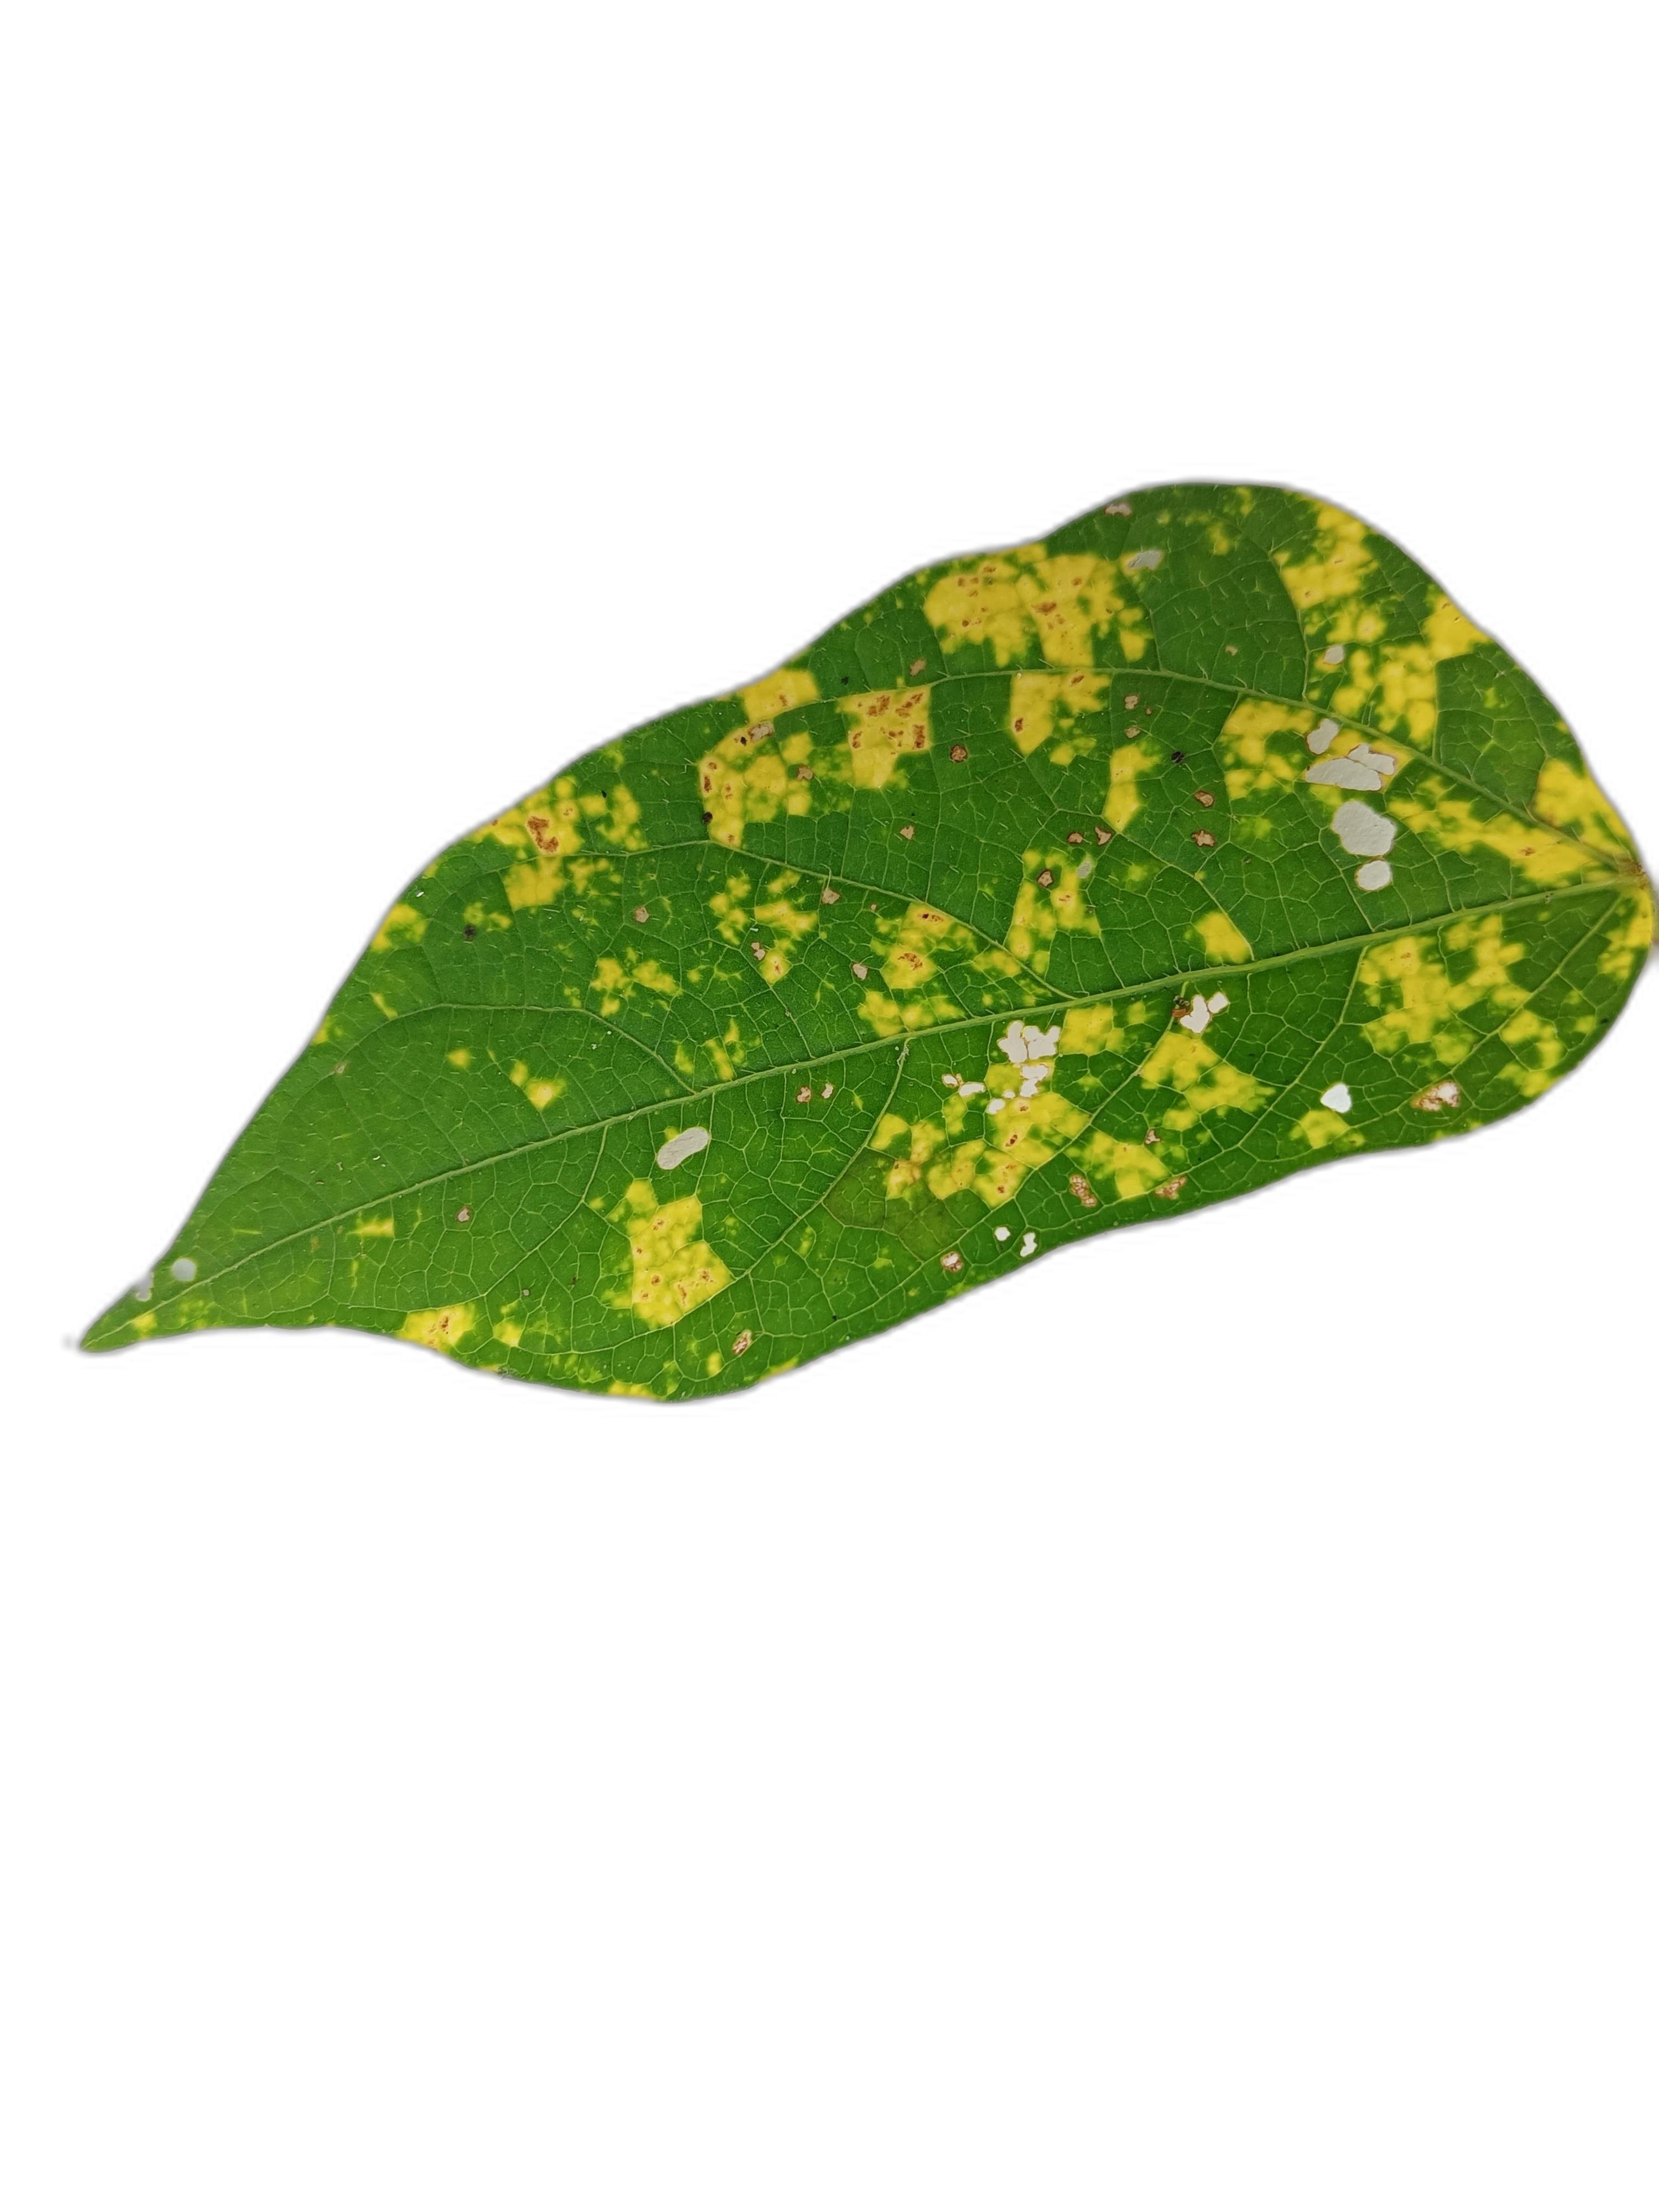
Label: Yellow Mosaic